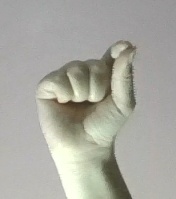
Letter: fa